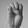
ASL letter: E